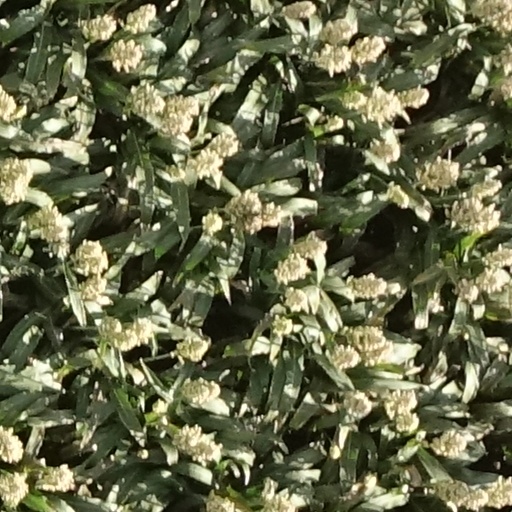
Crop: sorghum